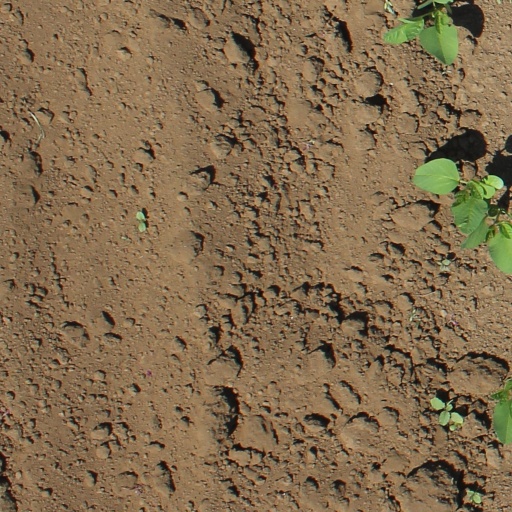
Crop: soybean